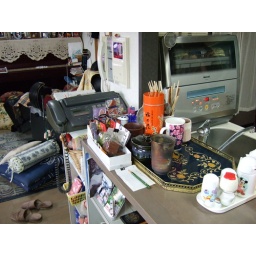
kitchen and lounge, i'm standing by the dinning table